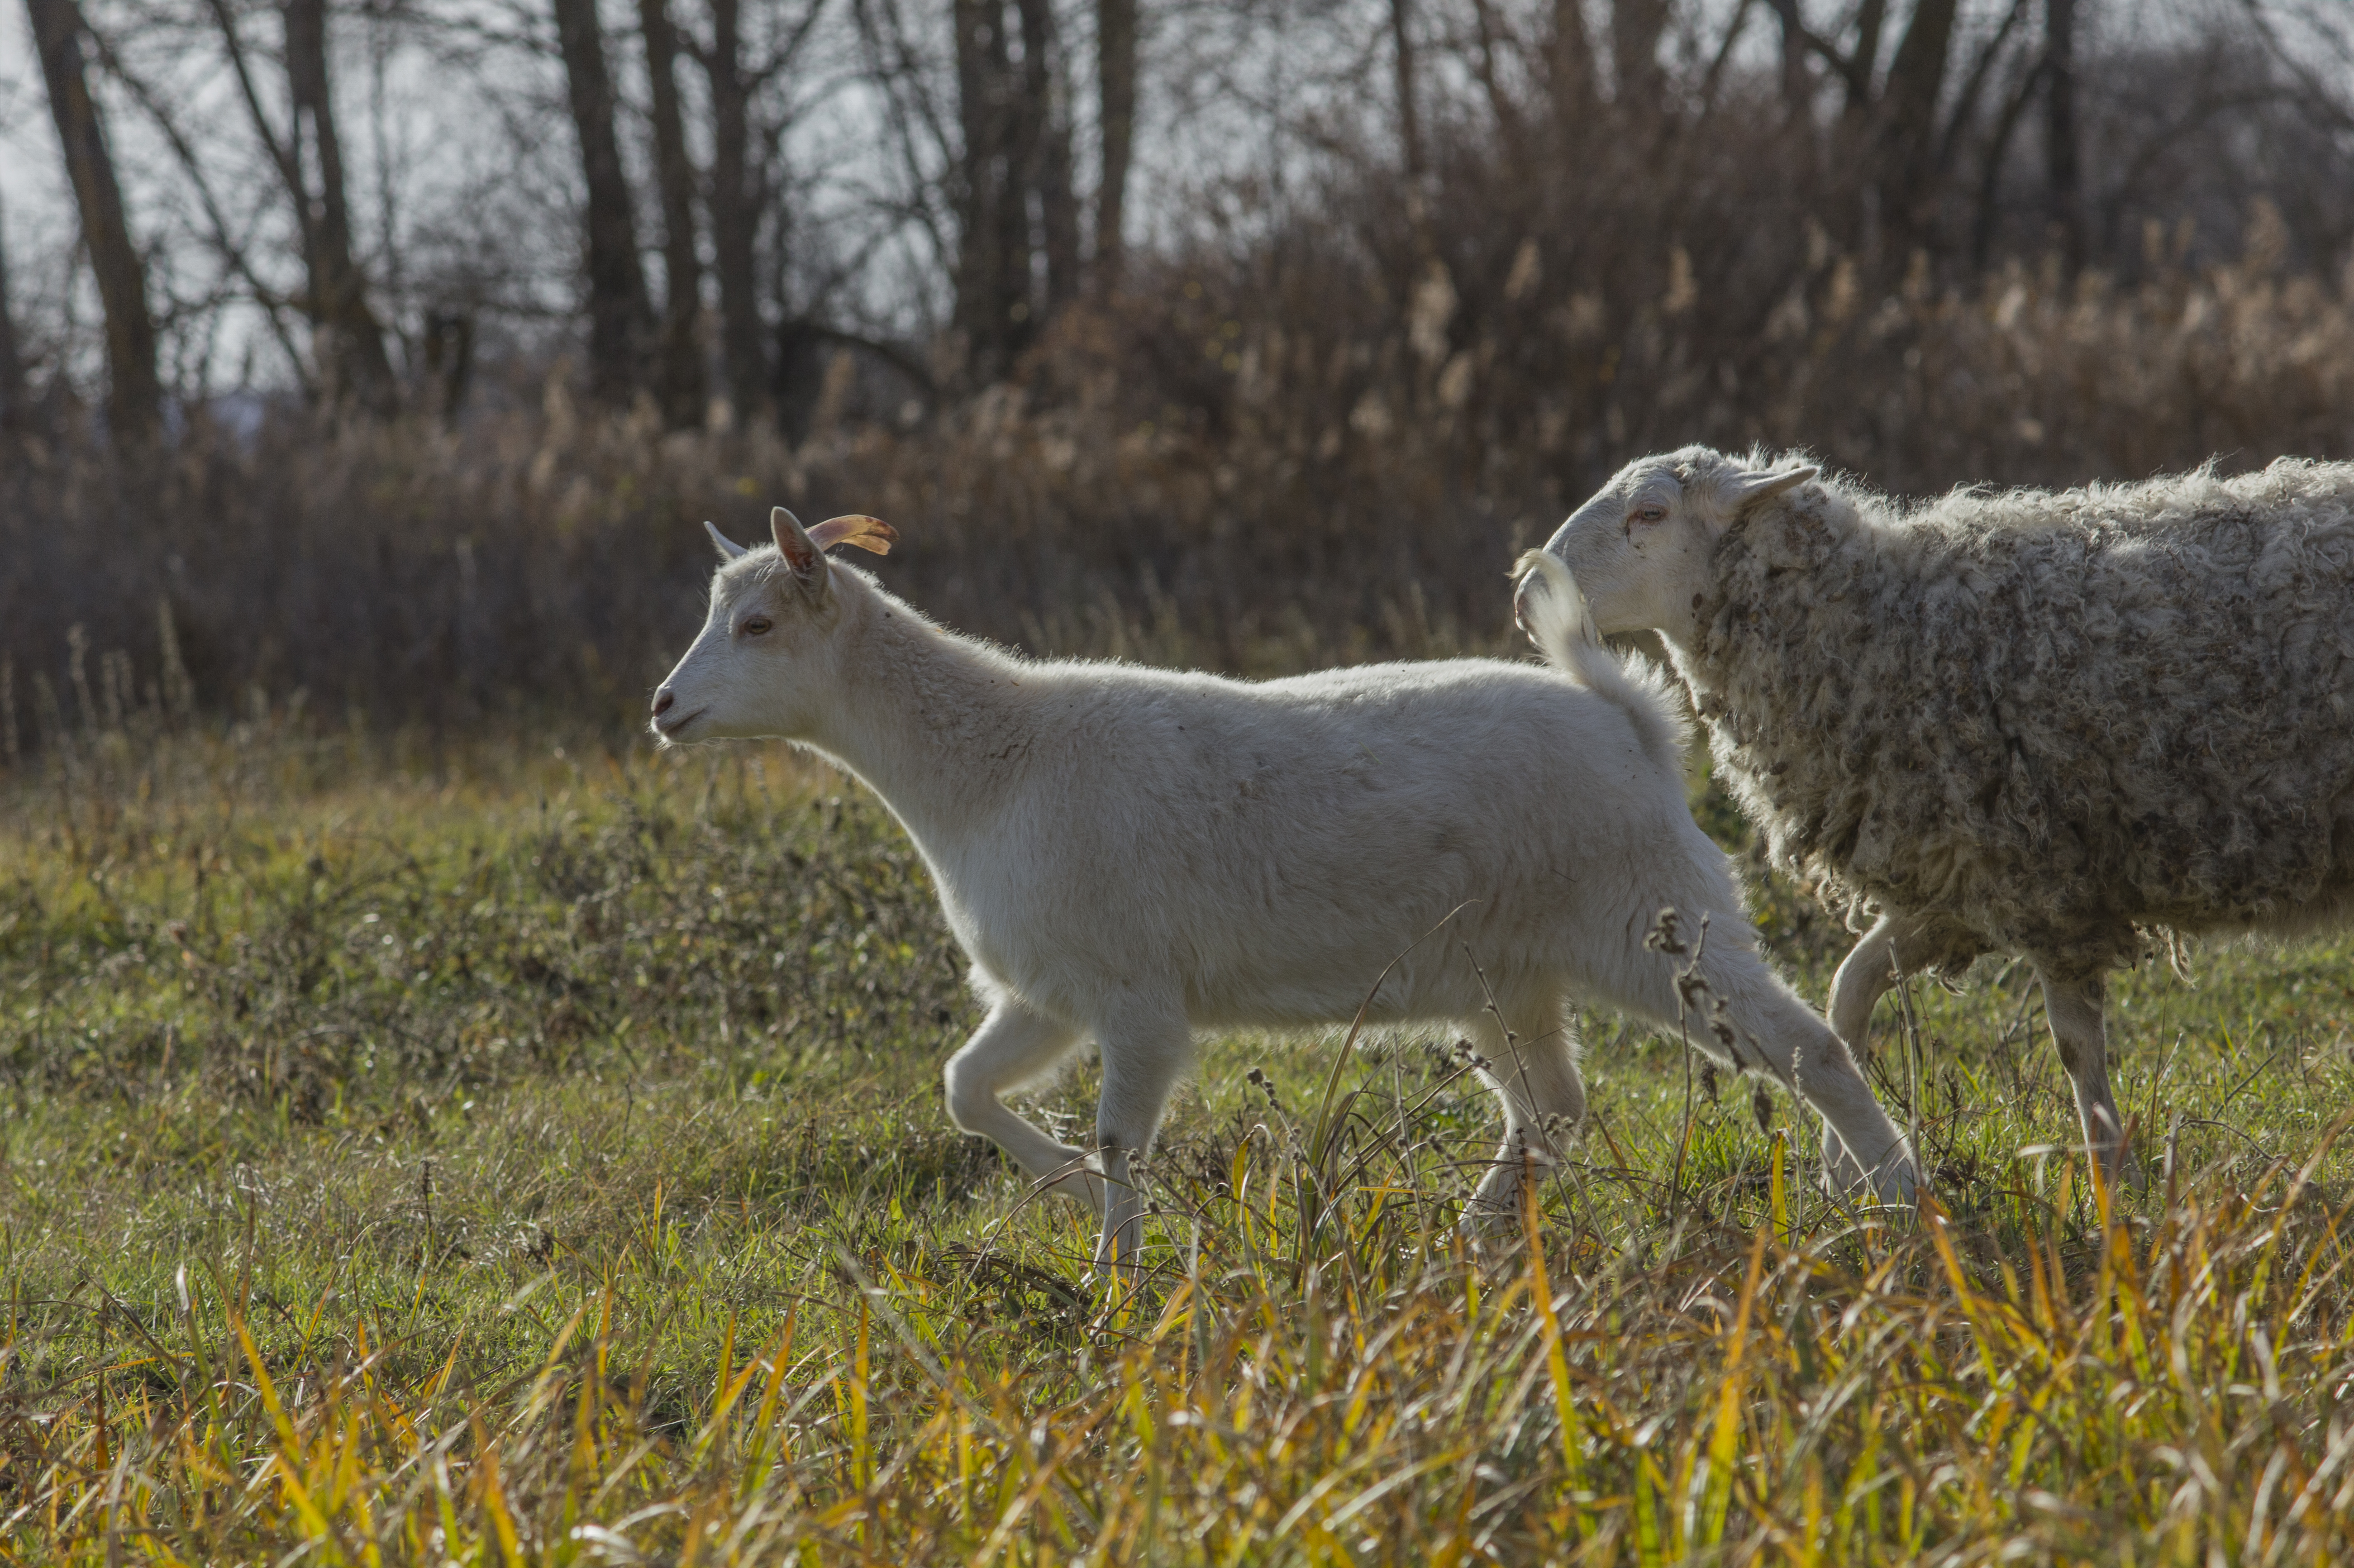
goat, kid, sheep, animal, grass, dry, autumn, grassland, pasture, goats, grazing, wildlife, field, herd, fauna, cow goat family, highland, meadow, livestock, lamb and mutton, rural area, tundra, prairie, grass family, tree, farm, horn, goat antelope